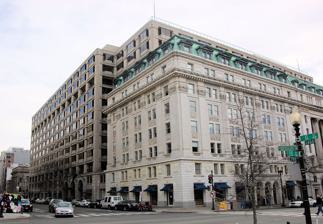
Building: Chase's Theater and Riggs Building
Country: United States of America
Year built: 1938
United States historic place Chase's Theater and Riggs Building U.S. National Register of Historic Places Chase's Theater and Riggs Building in 2011 Show map of Central Washington, D.C. Show map of the District of Columbia Show map of the United States Location 1426 G Street and 615-627 15th Street, N.W. , Washington, D.C. Coordinates 38°53′53.2″N 77°1′59.9″W / 38.898111°N 77.033306°W / 38.898111; -77.033306 Built 1912 Architect Jules Henri de Sibour Architectural style Beaux-Arts NRHP reference No. 78003053 Added to NRHP September 7, 1978 The Chase's Theater and Riggs Building , also known as the Keith-Albee Theater and the Keith-Albee Building , was a historic building located at 1426 G Street and 615-627 15th Street, Northwest, Washington, D.C. , in the city's Downtown area. History Keith theater in 1979 The Beaux-Arts theater was originally designed by Jules Henri de Sibour , and built in 1912, for Plimpston B. Chase. He sold the theater to B.F. Keith in 1913. It was a part of the B.F. Keith vaudeville circuit, which became a part of the Keith-Albee-Orpheum chain, and then RKO Pictures . William Howard Taft attended the opening in 1912, and Woodrow Wilson regularly attended. Entertainers included: Will Rogers , Eddie Cantor , Rudy Vallée , Laurel and Hardy , and ZaSu Pitts . In 1956, RKO sold the building, to Morris Cafritz for $1.55 million. In 1959, he offered to sell the building to the city as a performing arts center, but the city would not assume the $1.5 million mortgage. The movie theater closed in 1978; it was placed on the National Register of Historic Places . In March 1978, the United States Commission of Fine Arts recommended saving the facade of the Keith-Albee Theater and National Metropolitan Bank. In 1979, the D.C. Superior Court halted demolition of the Keith Albee building, but then allowed demolition of the interior. The developer said he would preserve the historic facade of the Keith-Albee theater building, if he could demolish Rhodes' Tavern . It is now the Metropolitan Square office building. See also National Register of Historic Places listings in the District of Columbia Theater in Washington D.C. References plaque